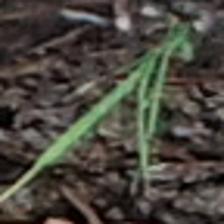
Label: single